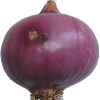
Label: Onion Red Peeled 1